Laynce Nix

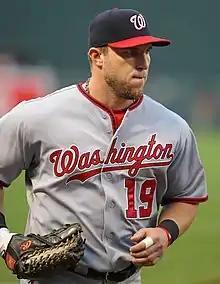
Nix with the Washington Nationals

Laynce Michael Nix (born October 30, 1980) is an American former professional baseball outfielder. Nix played in Major League Baseball (MLB) for the Texas Rangers, Milwaukee Brewers, Cincinnati Reds, Washington Nationals, and Philadelphia Phillies. Nix played all three outfield positions, as well as first base, but was officially listed as a left fielder by ESPN. His younger brother, Jayson Nix, also has played in MLB.